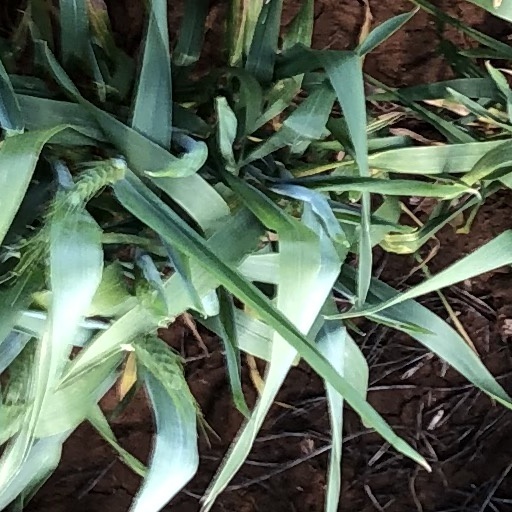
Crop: wheat